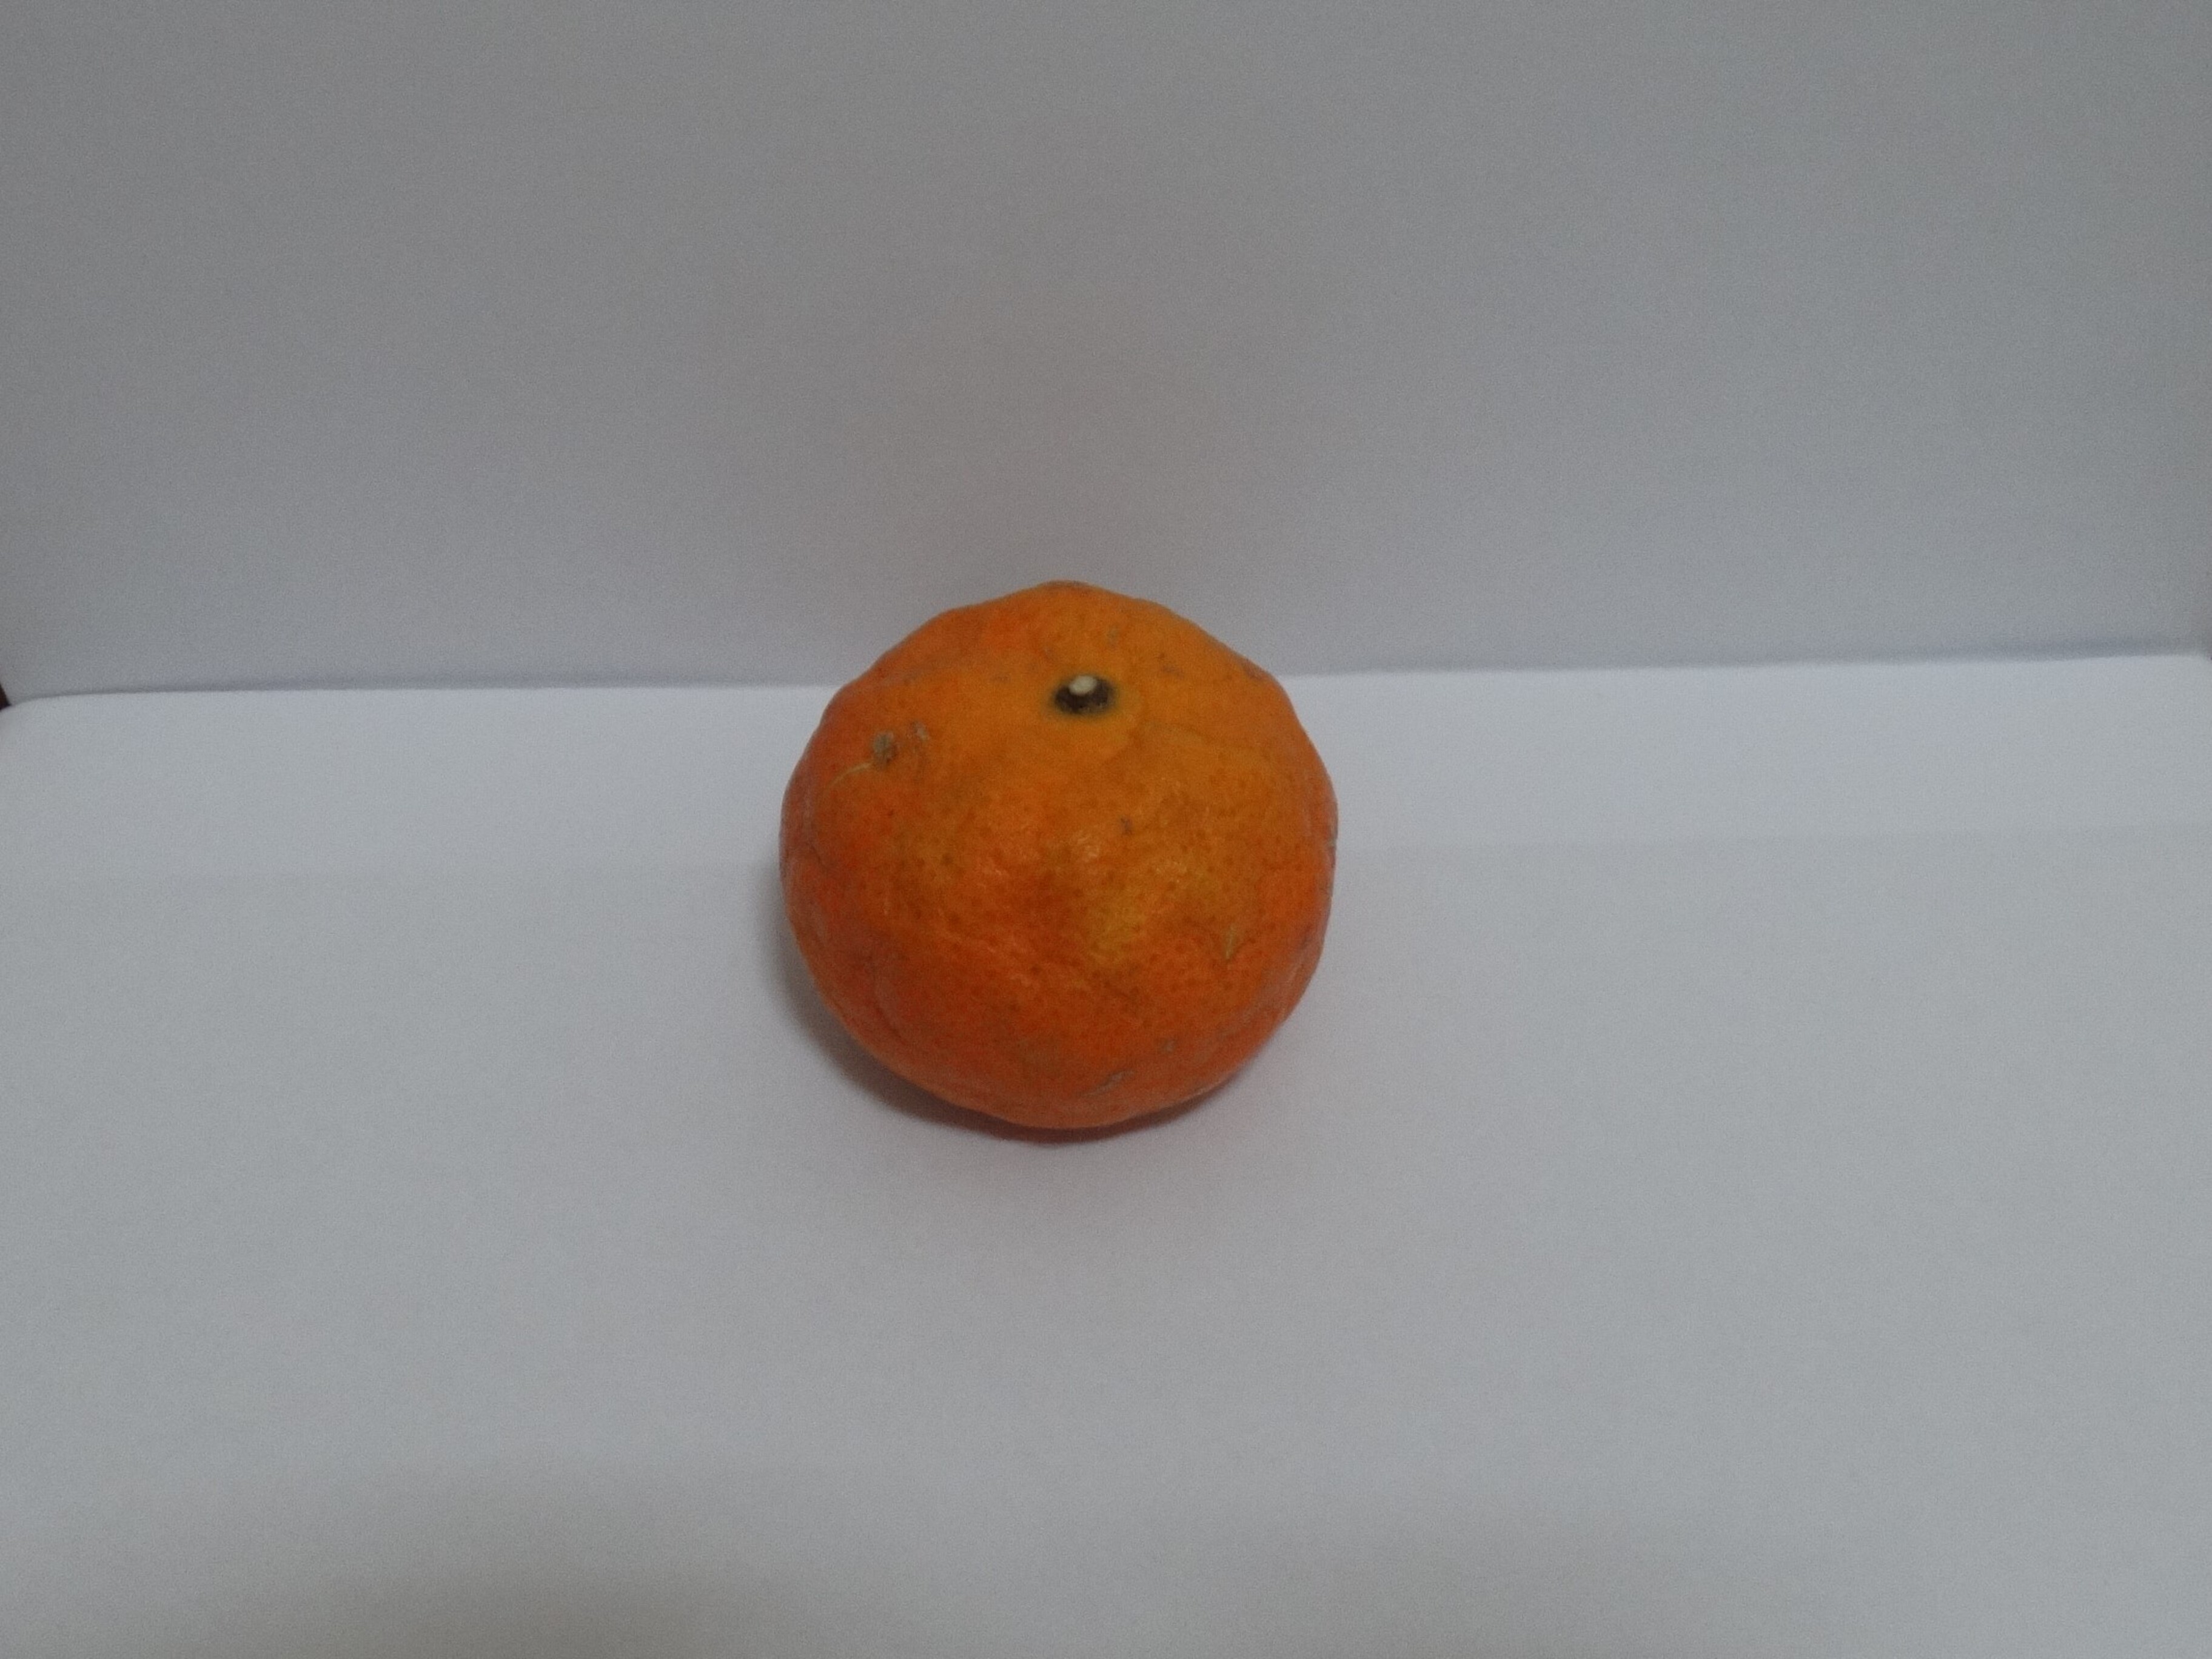
Citrus fruit variety: murcott